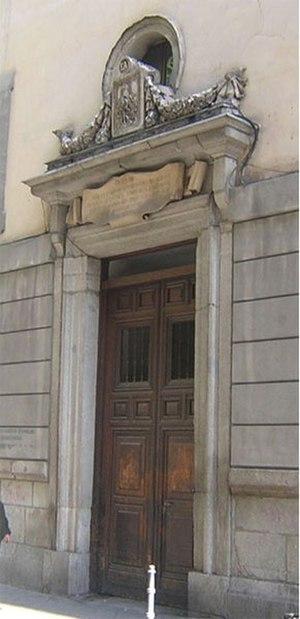
L'École technique supérieure d'architecture de Madrid, est l'école d'architecture de l'université polytechnique de Madrid, en Espagne. Elle prépare et octroie le titre d'architecte, et remet des doctorats et autres masters. Créée en 1844 sous le nom d'Escuela Especial de Arquitectura de Madrid, elle est l'école d'architecture la plus ancienne d'Espagne. L'édifice actuel a été inauguré en 1936 et compte une bibliothèque très fournie qui bénéficie de divers fonds. Le centre est situé sur l'Avenue Juan de Herrera, 4, dans la Cité universitaire de Madrid et compte 5 371 élèves en 2012, faisant d'elle l'école avec le plus grand nombre d'élèves de l'UPM. Elle est reconnue comme l'une des meilleures écoles d'architecture du monde.